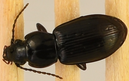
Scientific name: Pterostichus pensylvanicus
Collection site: Bartlett Experimental Forest NEON (BART), plot BART_068